Lauren Hutton

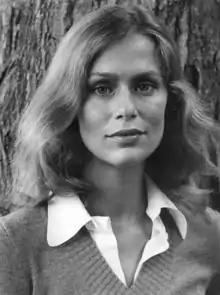
Hutton in a 1974 publicity photo for "The Gambler"

Hutton returned to New York by herself in the mid 1960s, changed her name to "Lauren Hutton" and embarked on a career as a model. She was advised by agents to hide the gap in her teeth and tried using morticians' wax to cover the gap; she later used a cap to hide it, which she would often swallow, laugh out, or misplace. Hutton eventually retained this "imperfection" and the "All Movie Guide" stated that it "gave her on-camera persona a down-home sensibility that other, more ethereal models lacked." She continued to book modeling jobs, and appeared in a Chanel advertisement in 1968, photographed by Richard Avedon.